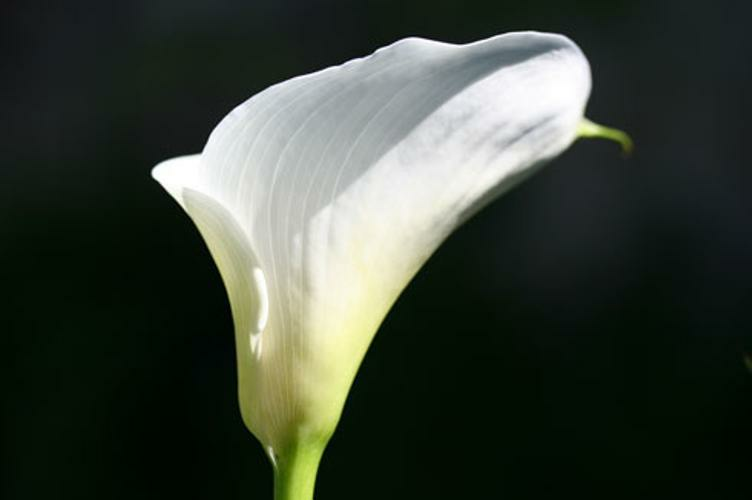
Flower: giant white arum lily